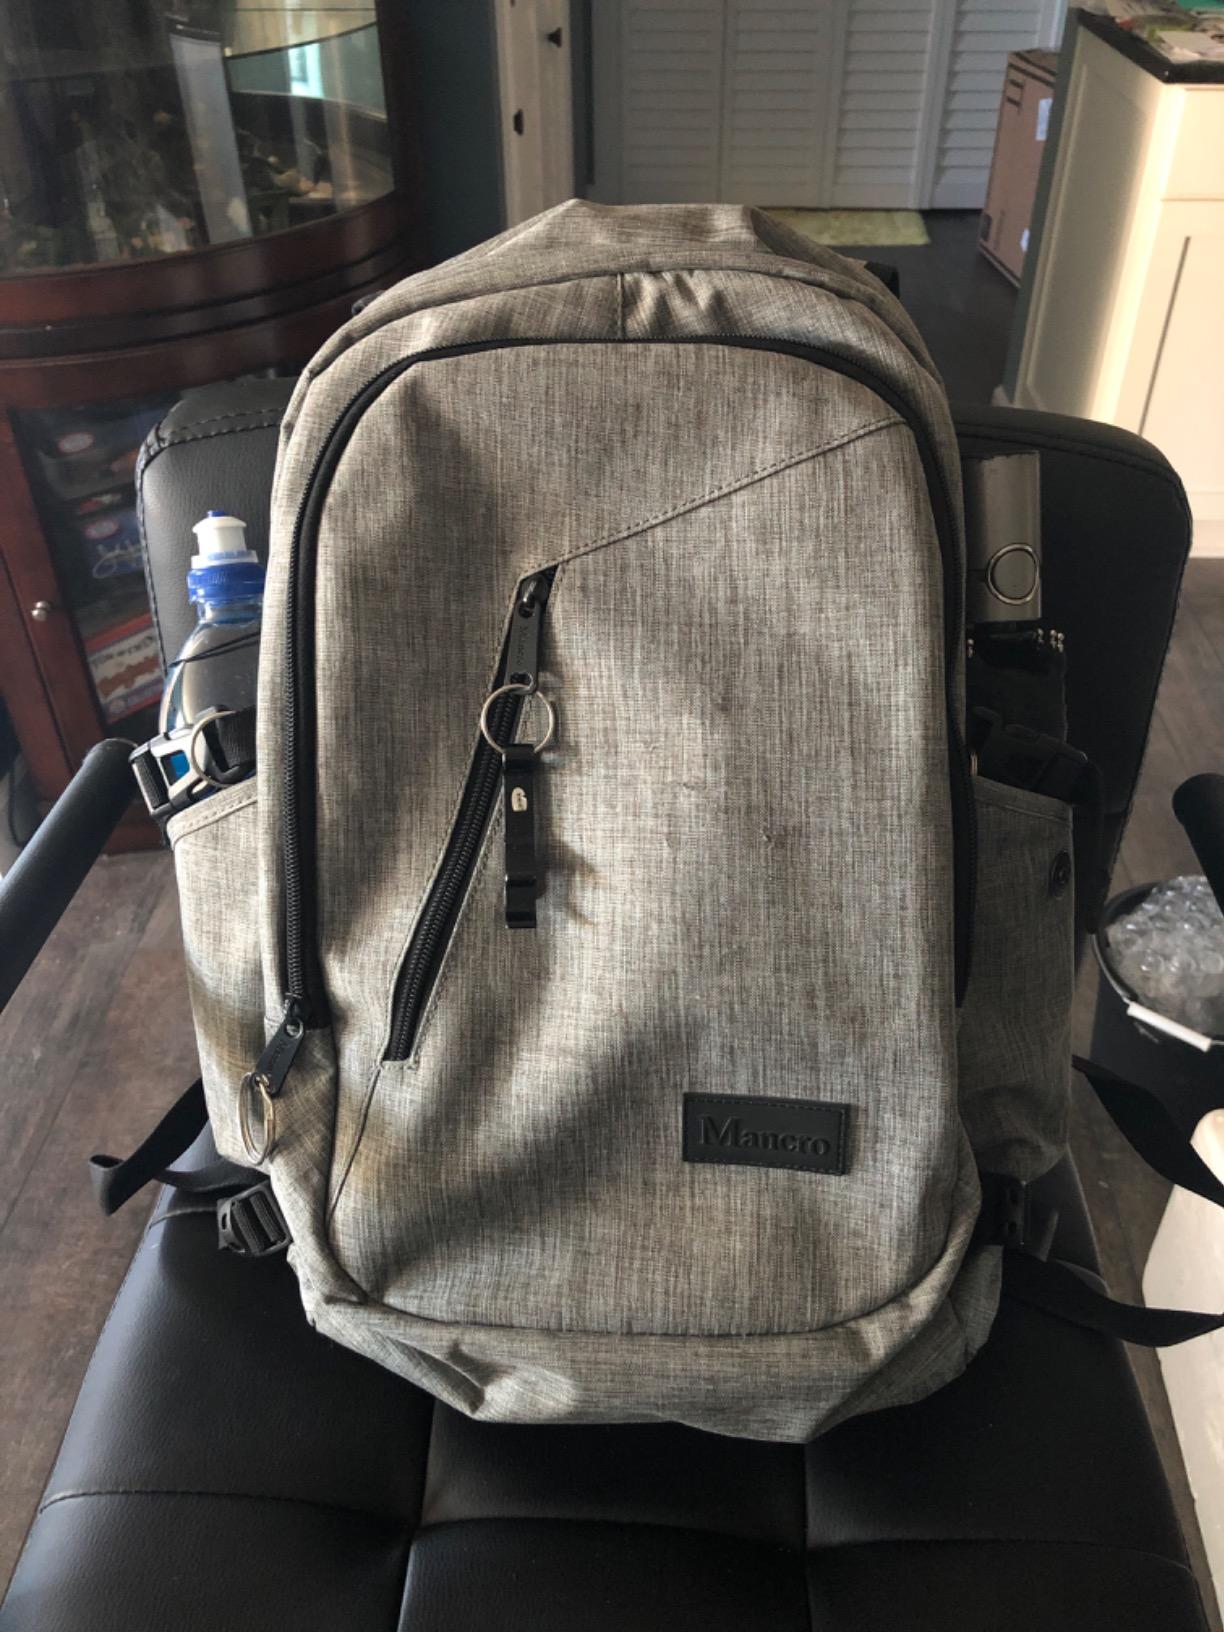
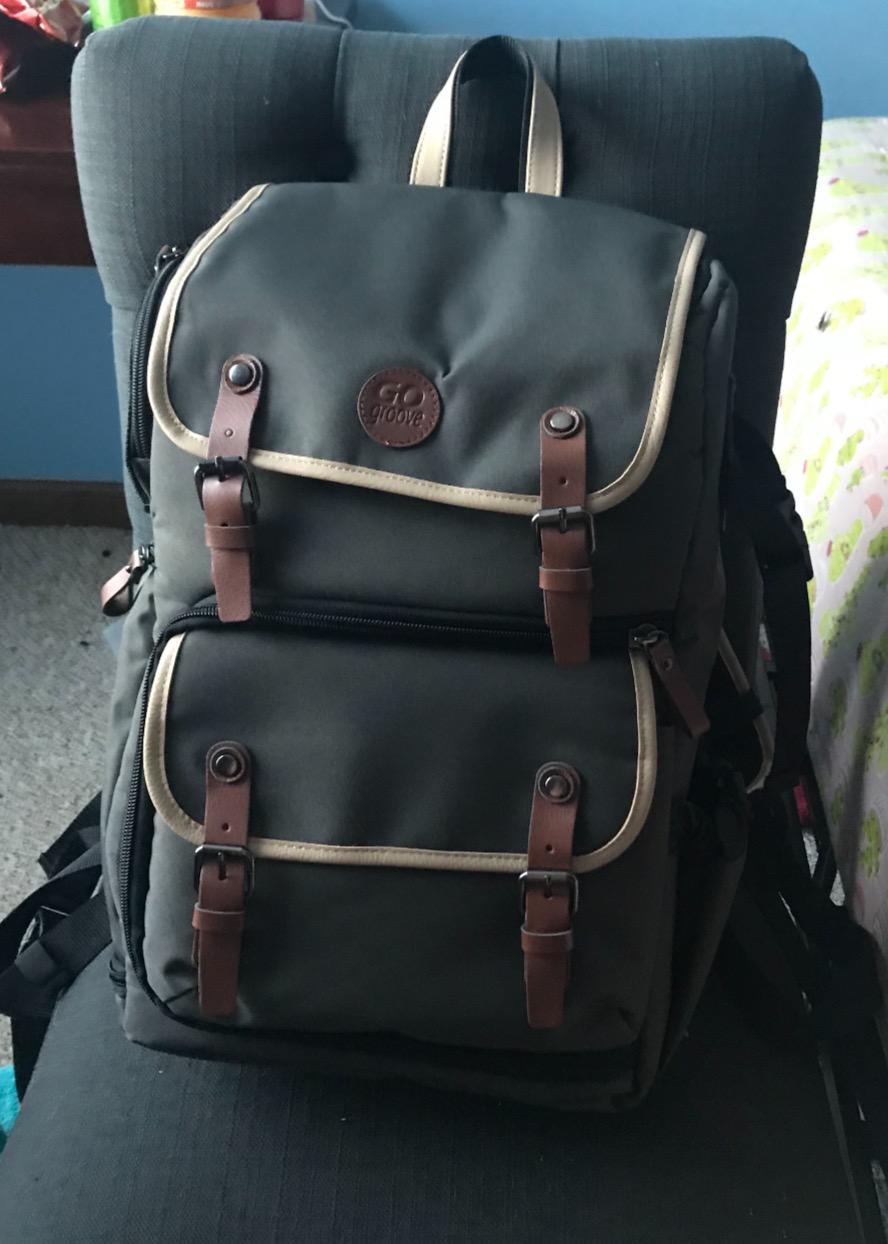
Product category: bag
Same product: no